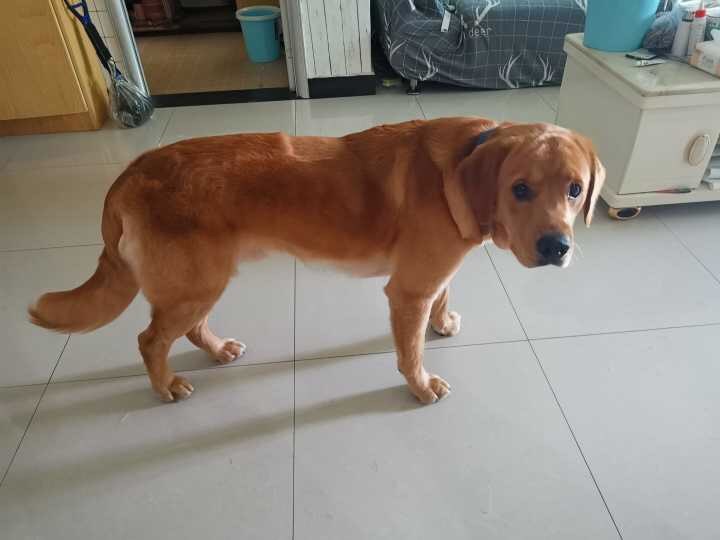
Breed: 3580-n000122-Labrador_retriever